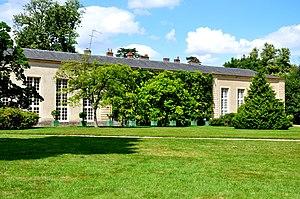
Orangerie de Jussieu, domaine du Petit Trianon (Versailles)
Le Petit Trianon est un domaine du parc du château de Versailles, dans les Yvelines, en France, comportant un château entouré de jardins de styles variés.